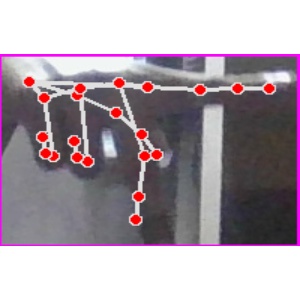
अक्षर: प